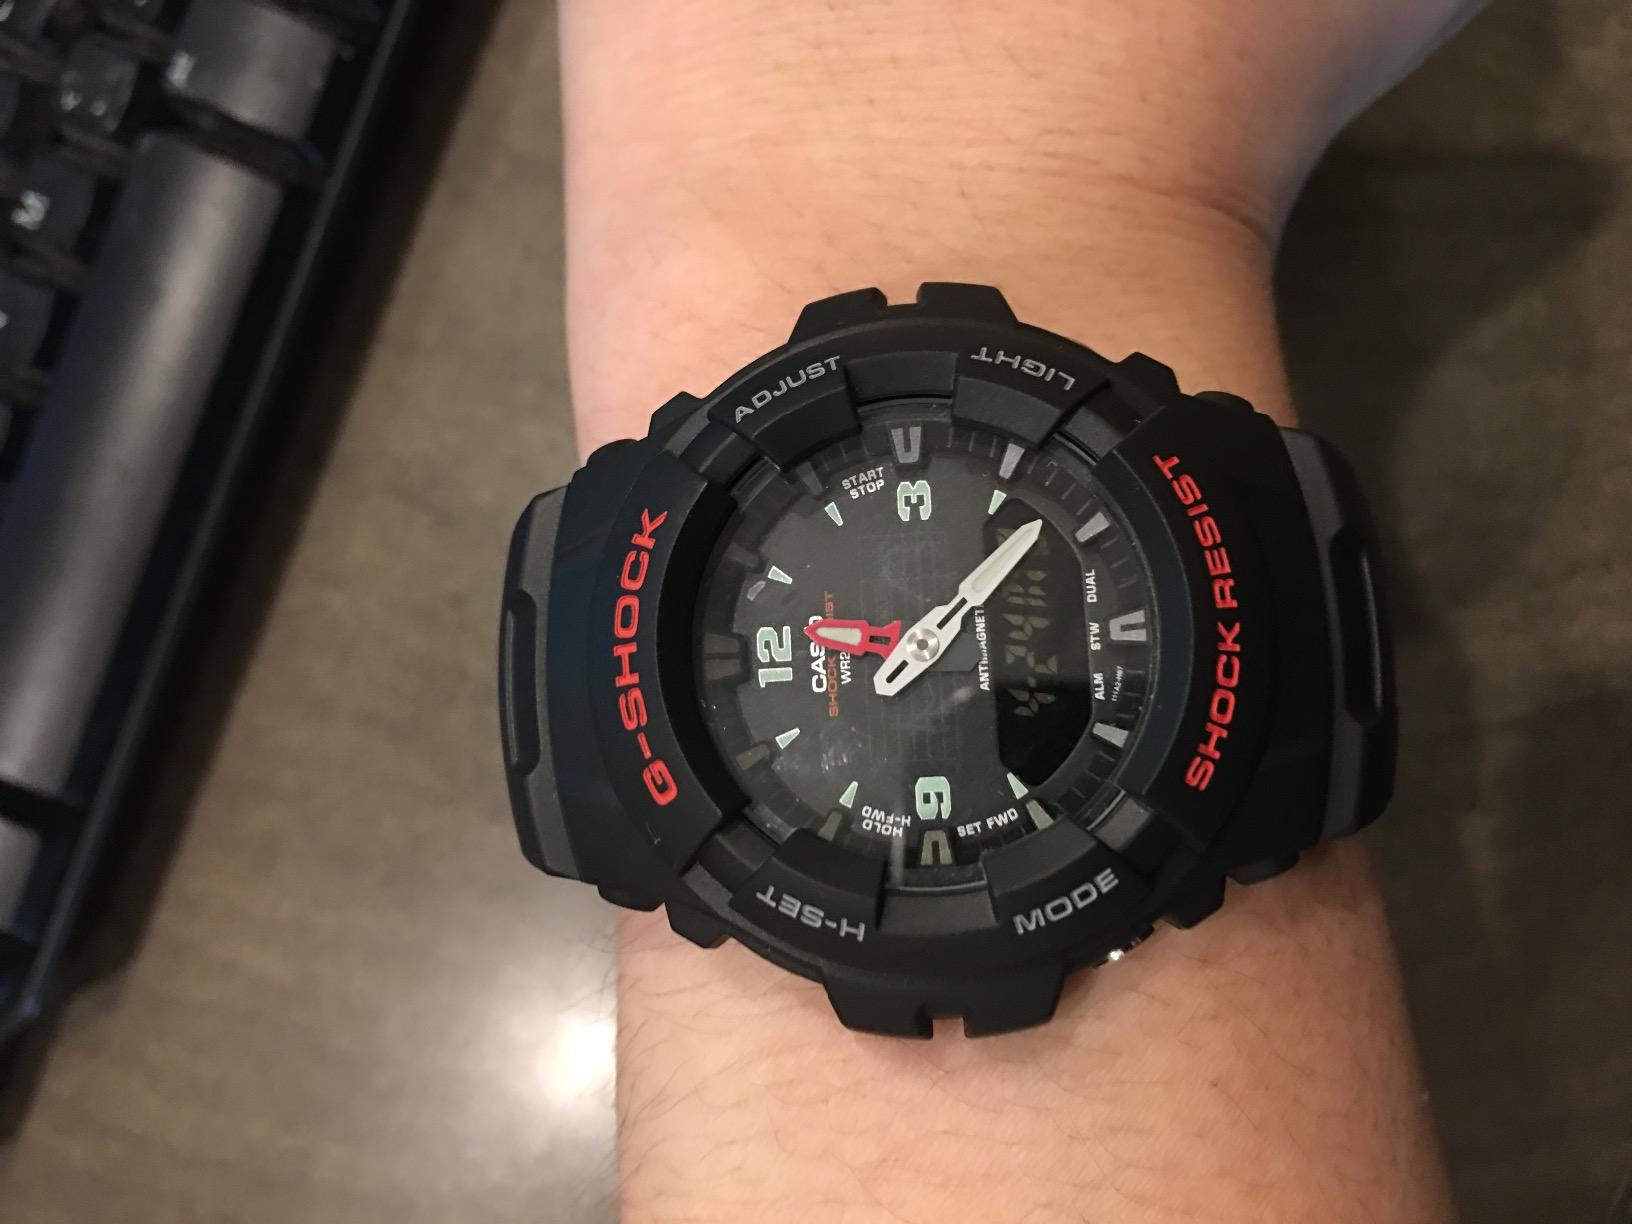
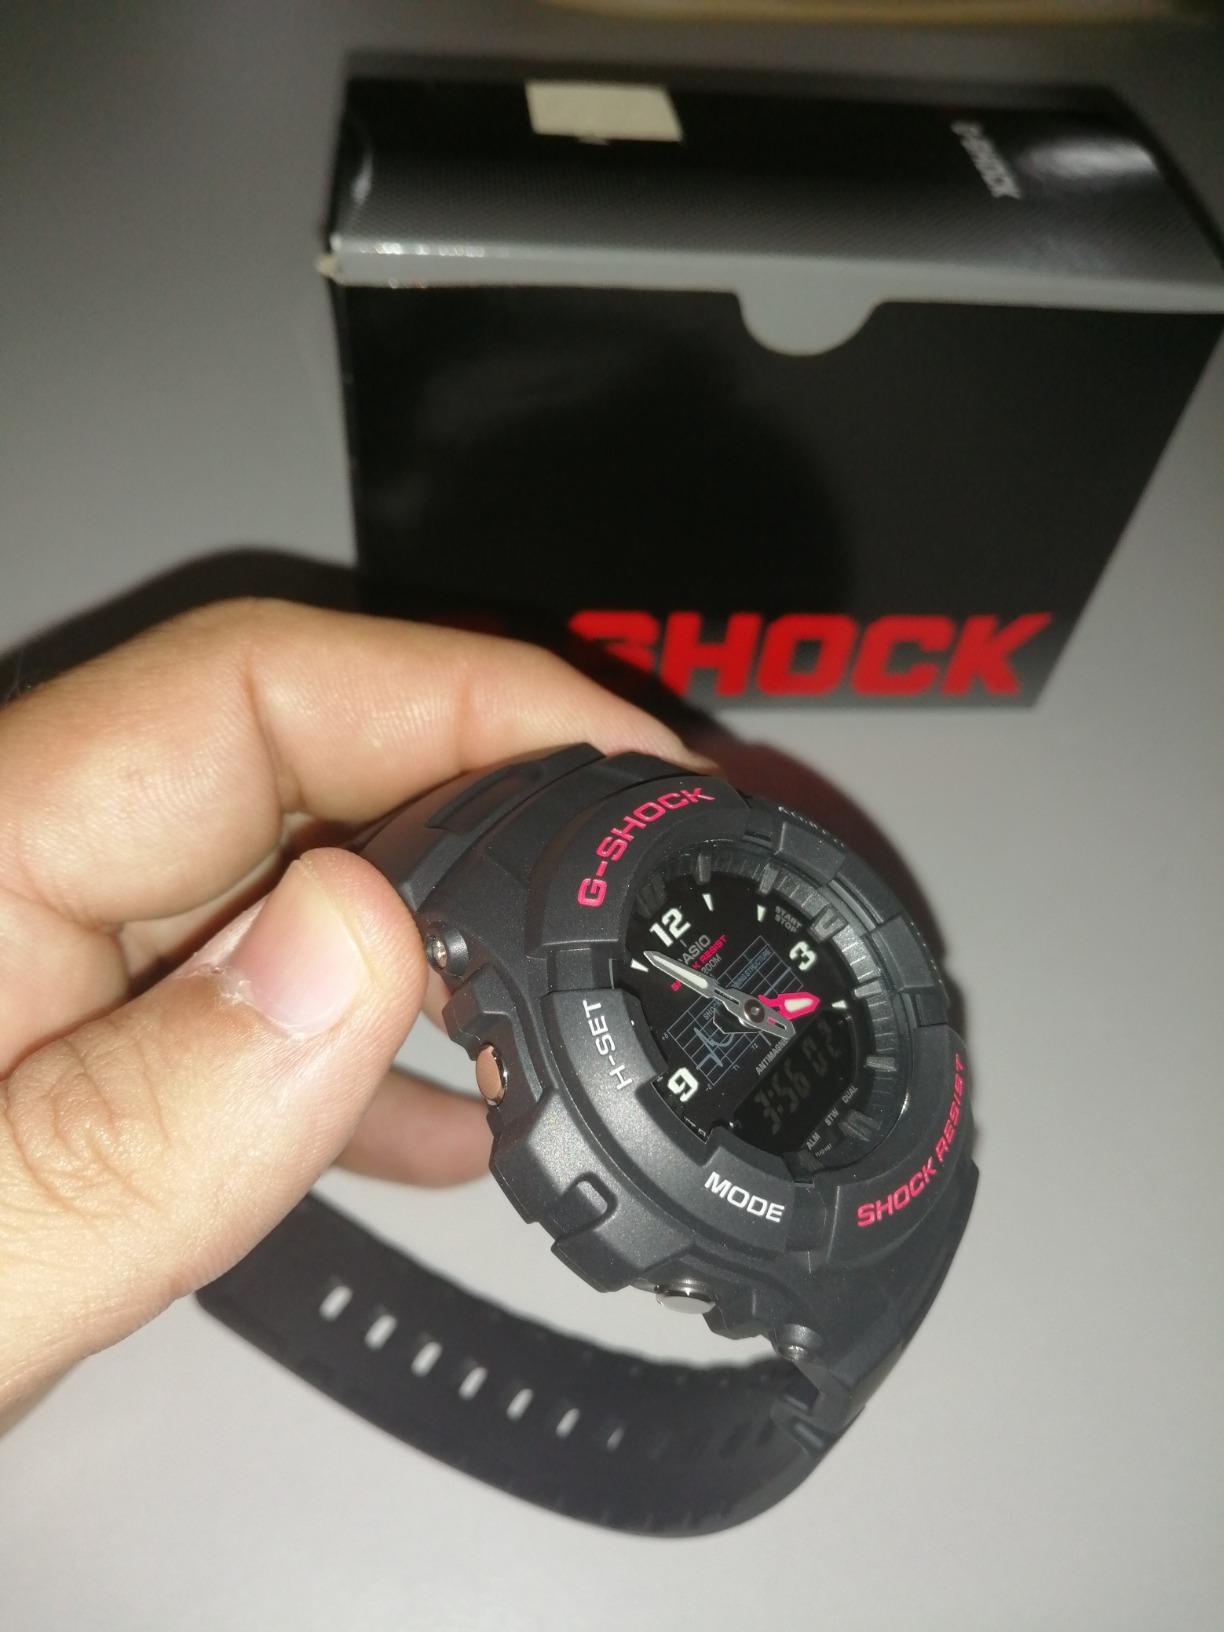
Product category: accessories_watch
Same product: yes